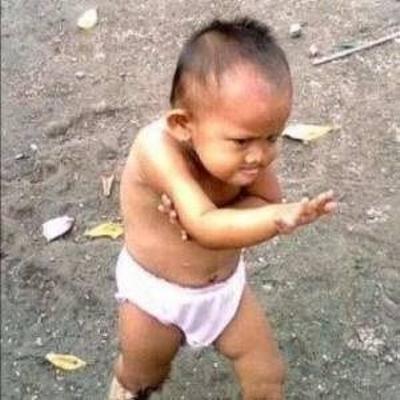
回答: ちょっと待って。いったん話整理するけど、どっちも親権放棄したいってことか?